Russian locomotive class Kh

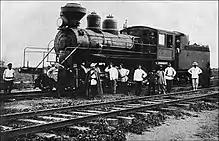
CER locomotive Х176

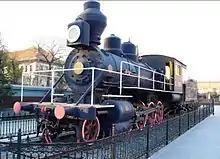
Preserved CER Х class no. 180 on display at the Imperial Palace.

The Chinese Eastern Railway also bought Baldwin-built locomotives identical to those of the Russian Railways' Х class; Baldwin's works designation for these locomotives was 10.22/42E. Originally designated class Б ("B") by the CER, Baldwin in Philadelphia built fifty in 1898 (Б151-Б200), forty in 1899 (Б201-Б240), and a final batch of 31 in 1900 (Б241-Б271). They were redesignated class Х ("Kh") in 1921 and numbered Х151 through Х271.